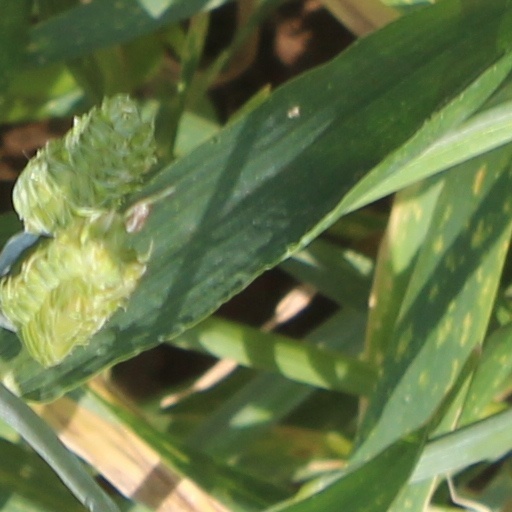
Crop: wheat